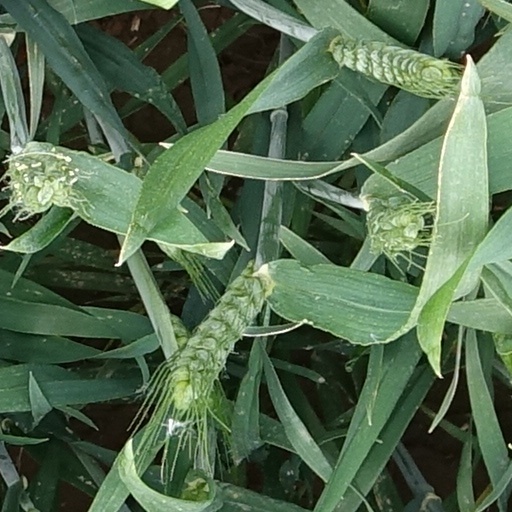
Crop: wheat